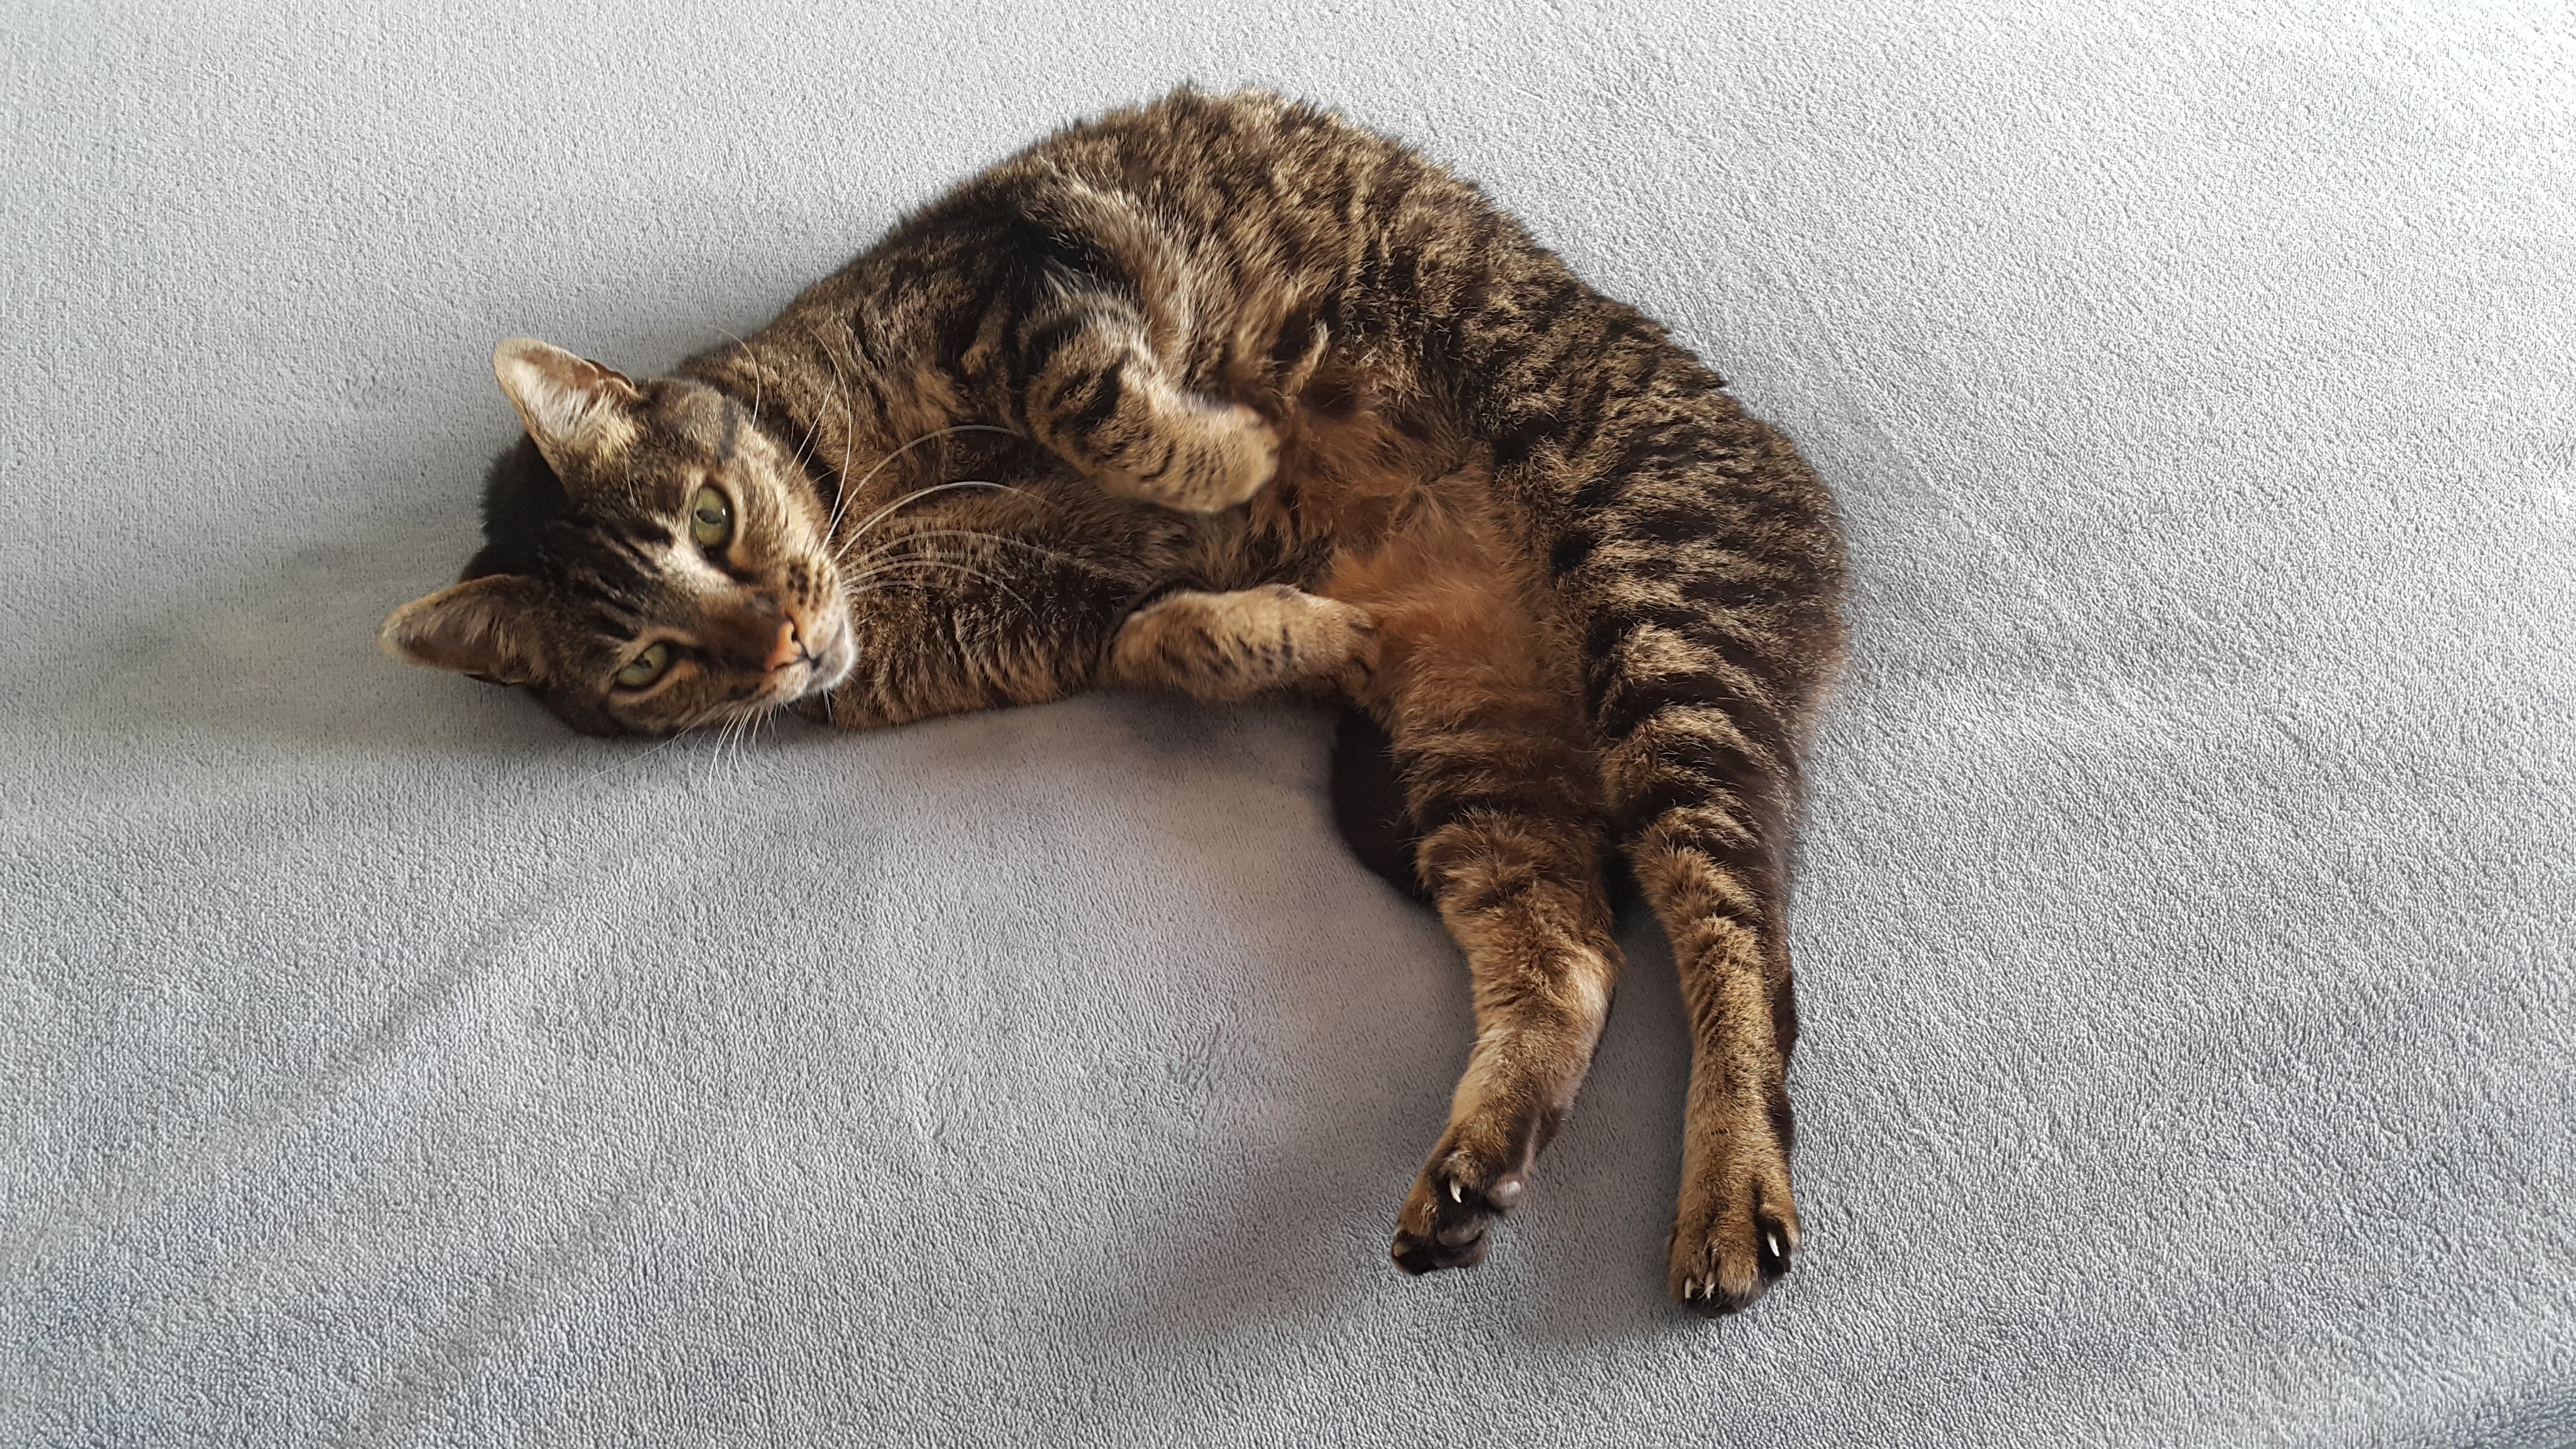
animal, pet, kitten, cat, feline, mammal, fauna, whiskers, animals, look, vertebrate, domestic, gata, domestic animals, cat face, cat's eyes, house cat, tabby cat, pet animal, bengal, european shorthair, laziness, feline stopped, wild cat, small to medium sized cats, cat like mammal, pixie bob, ocicat, toyger